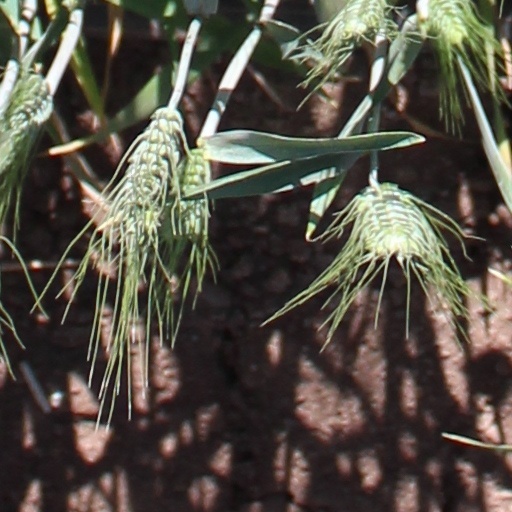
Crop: wheat